Sky position (RA, Dec in degrees): 240.864, 7.439
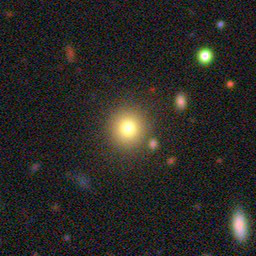
Galaxy morphology: Round Smooth Galaxies